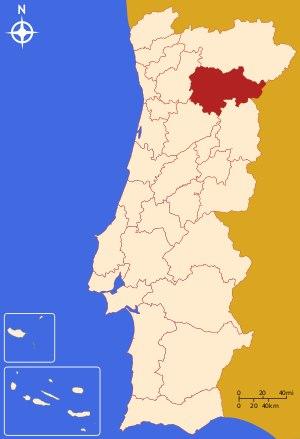
Le Douro est une des trente sous-régions statistiques du Portugal.